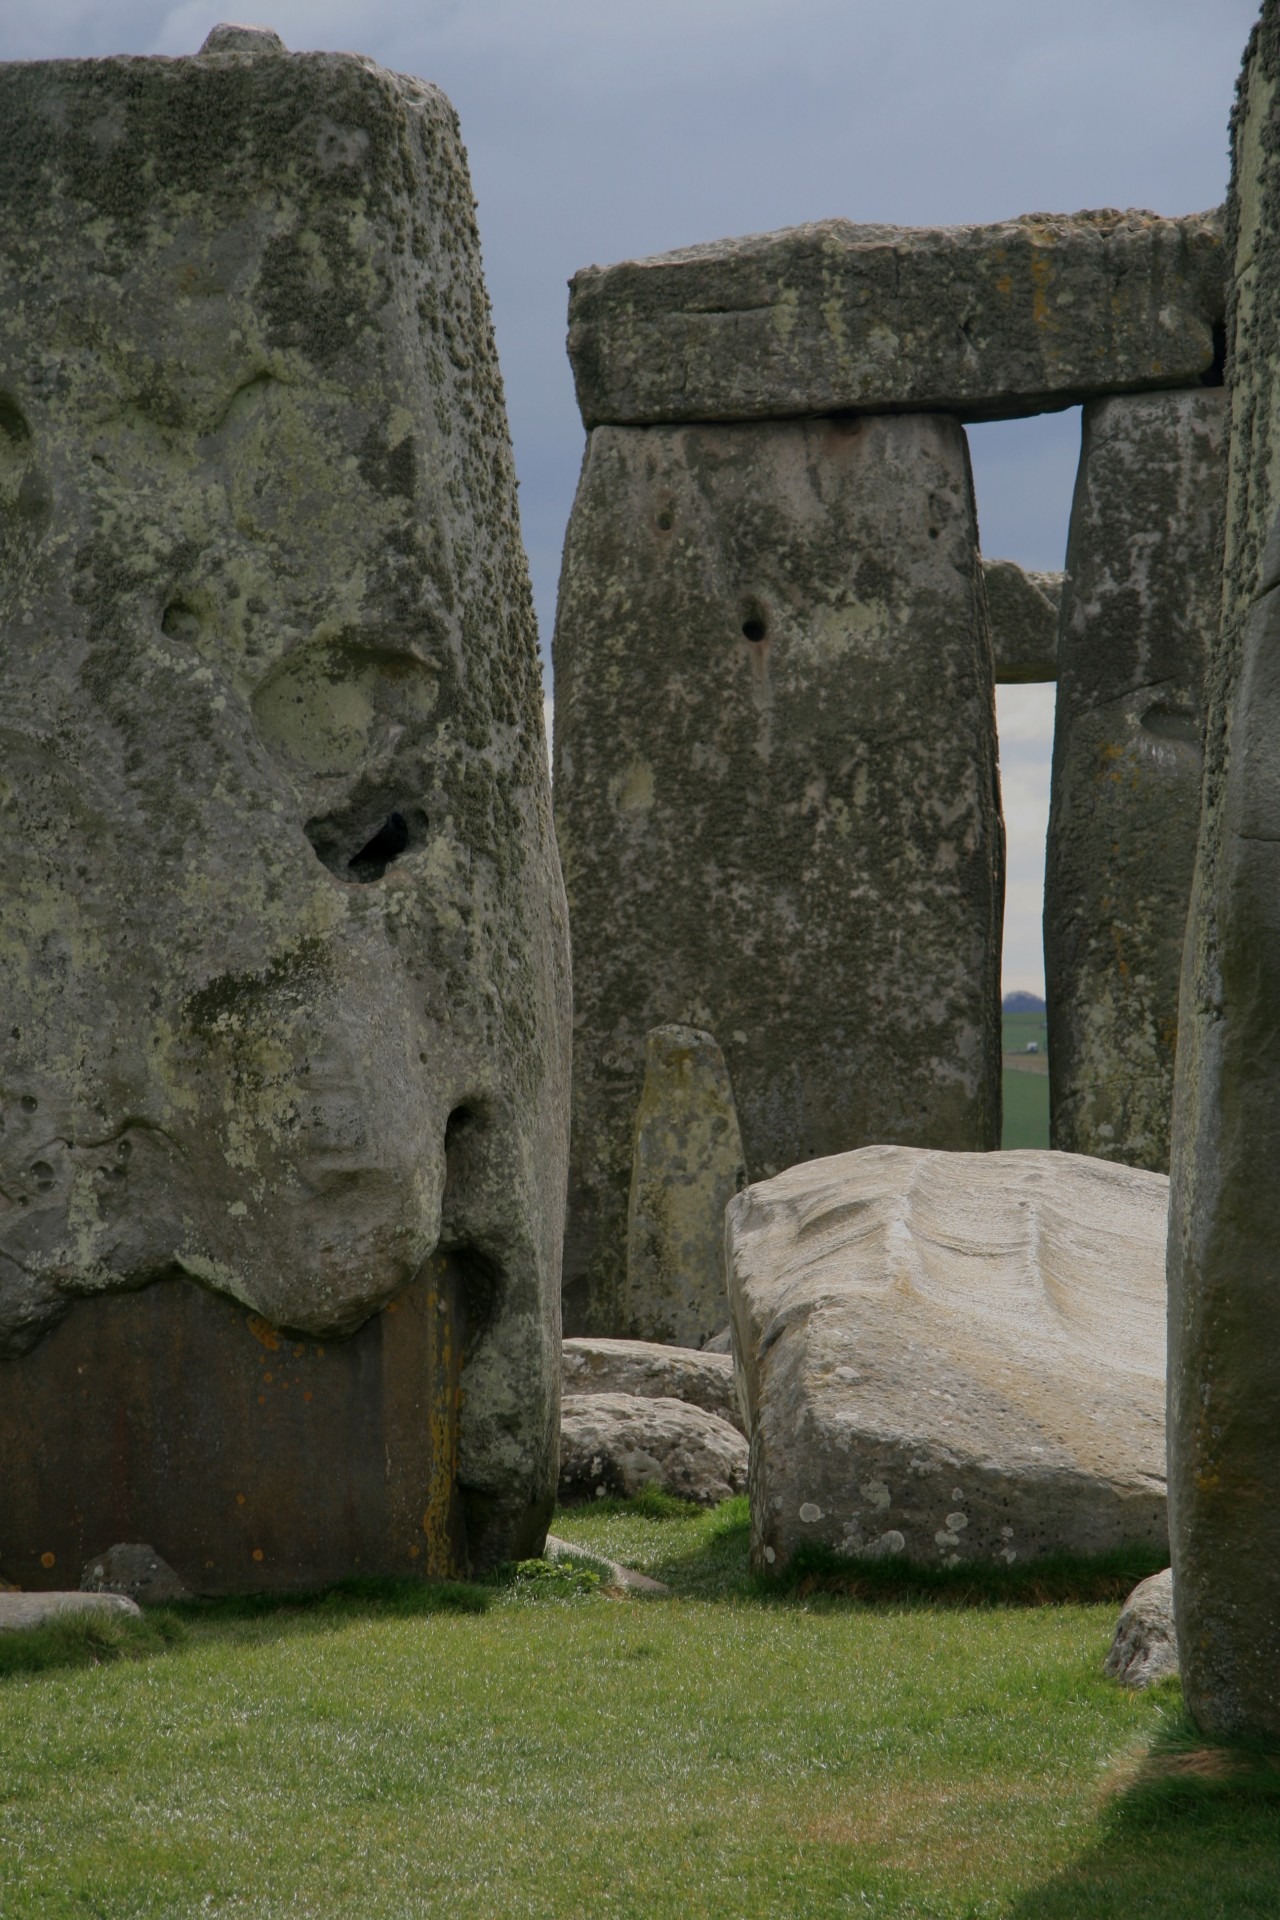
rock, architecture, building, wall, stone, monument, mystery, ancient, landmark, attraction, historic, fortification, circle, uk, england, archaeology, temple, ruins, monastery, history, famous, english, abbey, britain, prehistoric, stonehenge, monolith, wiltshire, great britain, henge, archaeological site, megalith, earthworks, ancient history